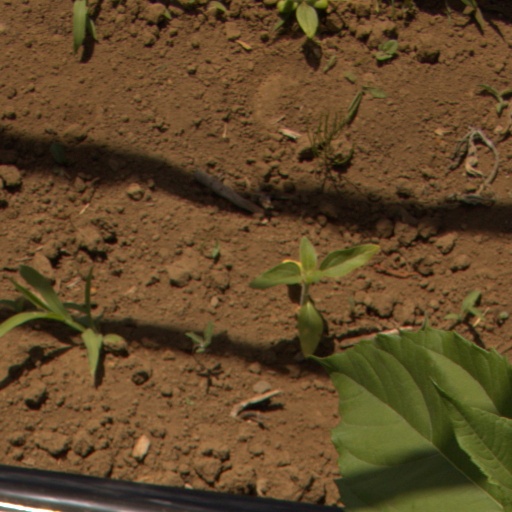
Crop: Jerusalem artichoke